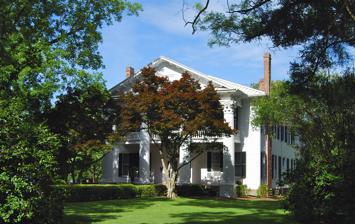
Building: J. Bruce Hain House
Country: United States of America
Year built: 1913
Historic house in Alabama, United States United States historic place The Hain-Harrelson House U.S. National Register of Historic Places Location in Alabama Show map of Alabama Location in United States Show map of the United States Location 5826 AL 41, Sardis, Alabama Coordinates 32°17′17″N 86°59′14″W / 32.28806°N 86.98722°W / 32.28806; -86.98722 Area 1 acre (0.40 ha) Built 1913 Built by W.D. Rutledge, Thomas Franklin Pearson Architectural style Classical Revival NRHP reference No. 01001295 Added to NRHP November 30, 2001 The Hain-Harrelson House is a historic house in Sardis , Alabama , United States.  The Classical Revival style structure was completed in 1913 for J. Bruce Hain on his working plantation .  The house contains roughly 8,000 square feet (740 m 2 ) spread over two floors.  The interior is divided on a central hall plan. The front exterior is adorned with a monumental two-story Corinthian portico with a full-width second floor balcony.  The house sat vacant for more than two decades until it was purchased by Cecil Gayle and Kenneth Parker of Atlanta in 1998.  They stabilized and restored the home to its original condition. It was added to the National Register of Historic Places on November 30, 2001. The home was purchased in December 2015 by Ray and Angie Harrelson of Selma, AL. References